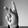
ASL letter: K